Hercule (film)

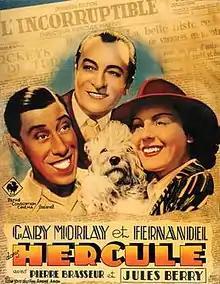

Hercule is a 1938 French comedy film directed by Alexander Esway and starring Fernandel, Gaby Morlay and Pierre Brasseur. The film's sets were designed by Pierre Schild. Jean Grémillon was the film's original director, but he left shortly after production had begun. A simple fisherman from Provence inherits a Parisian newspaper, but finds some of his new staff are dishonest.